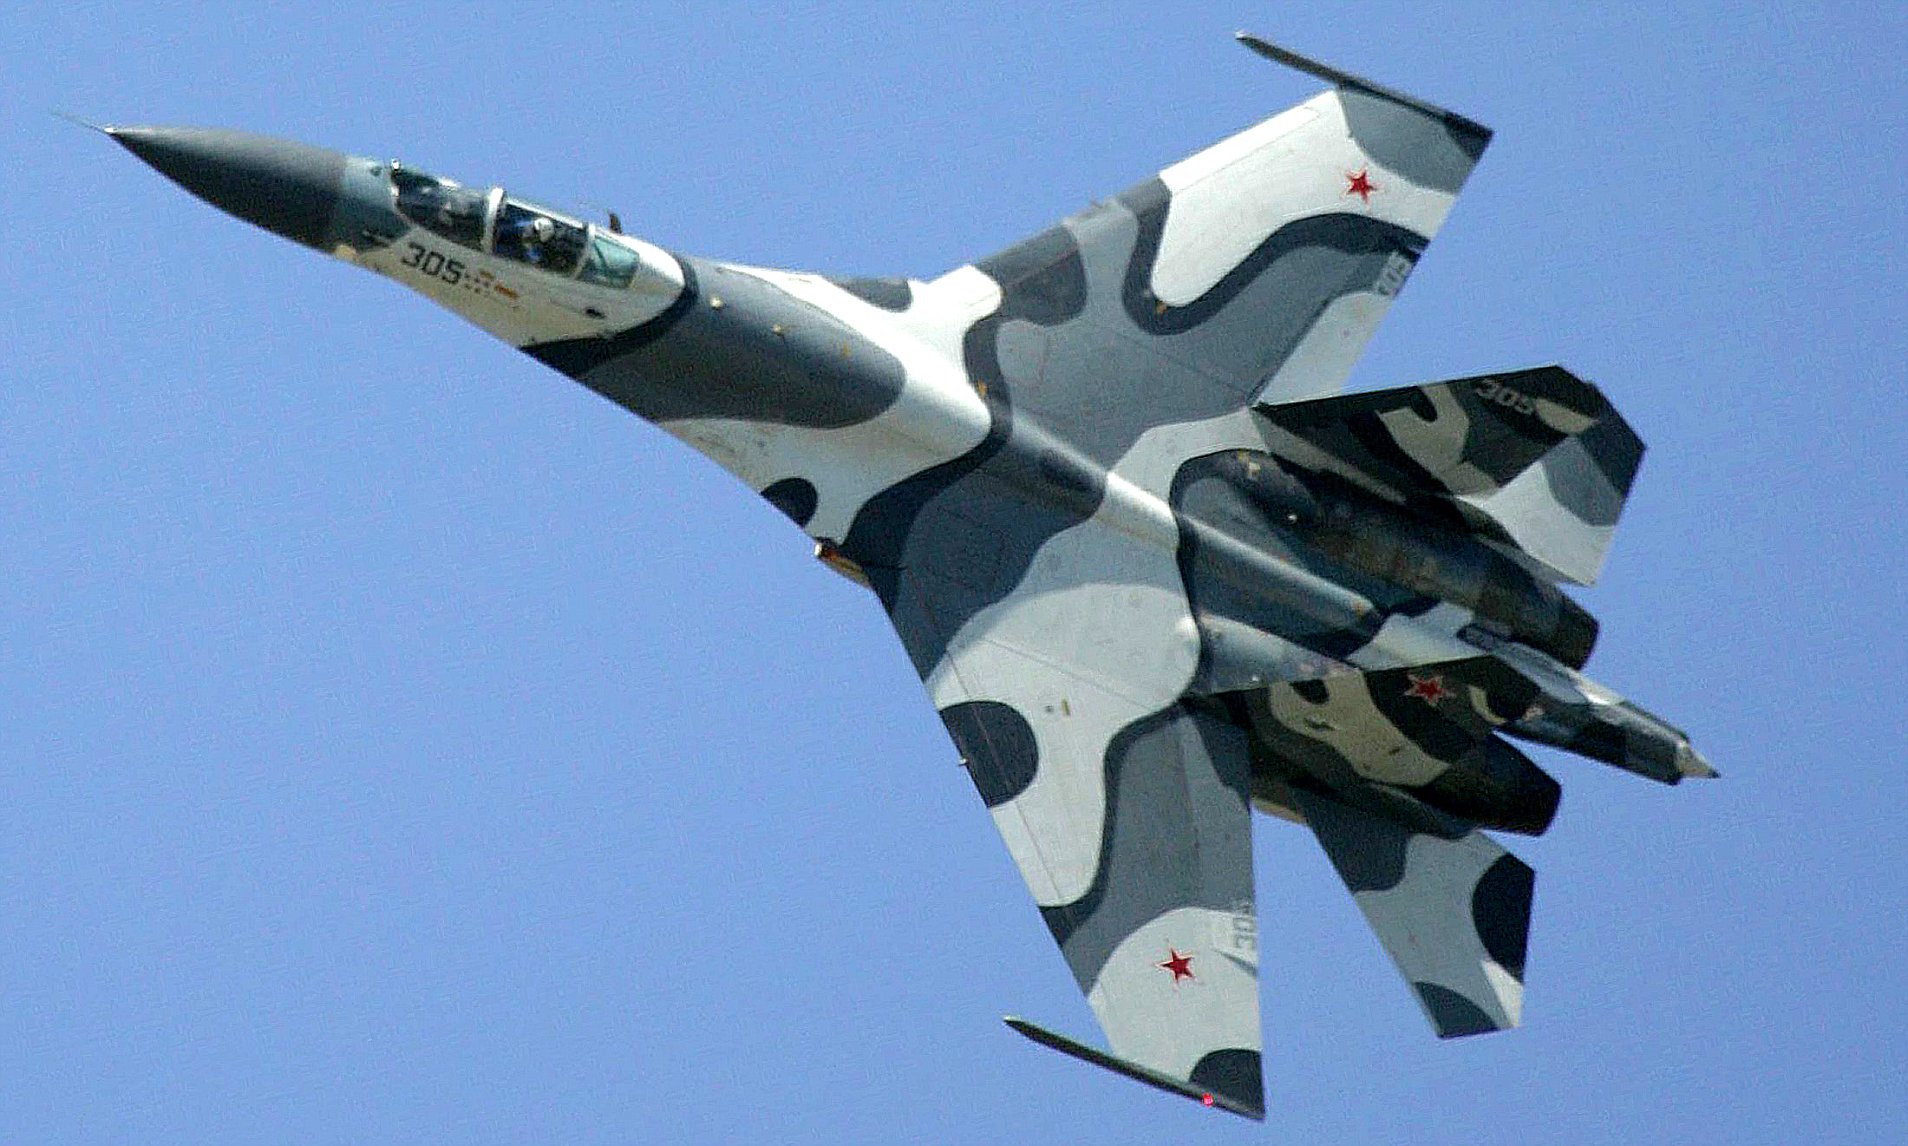
Vehicle type: Planes